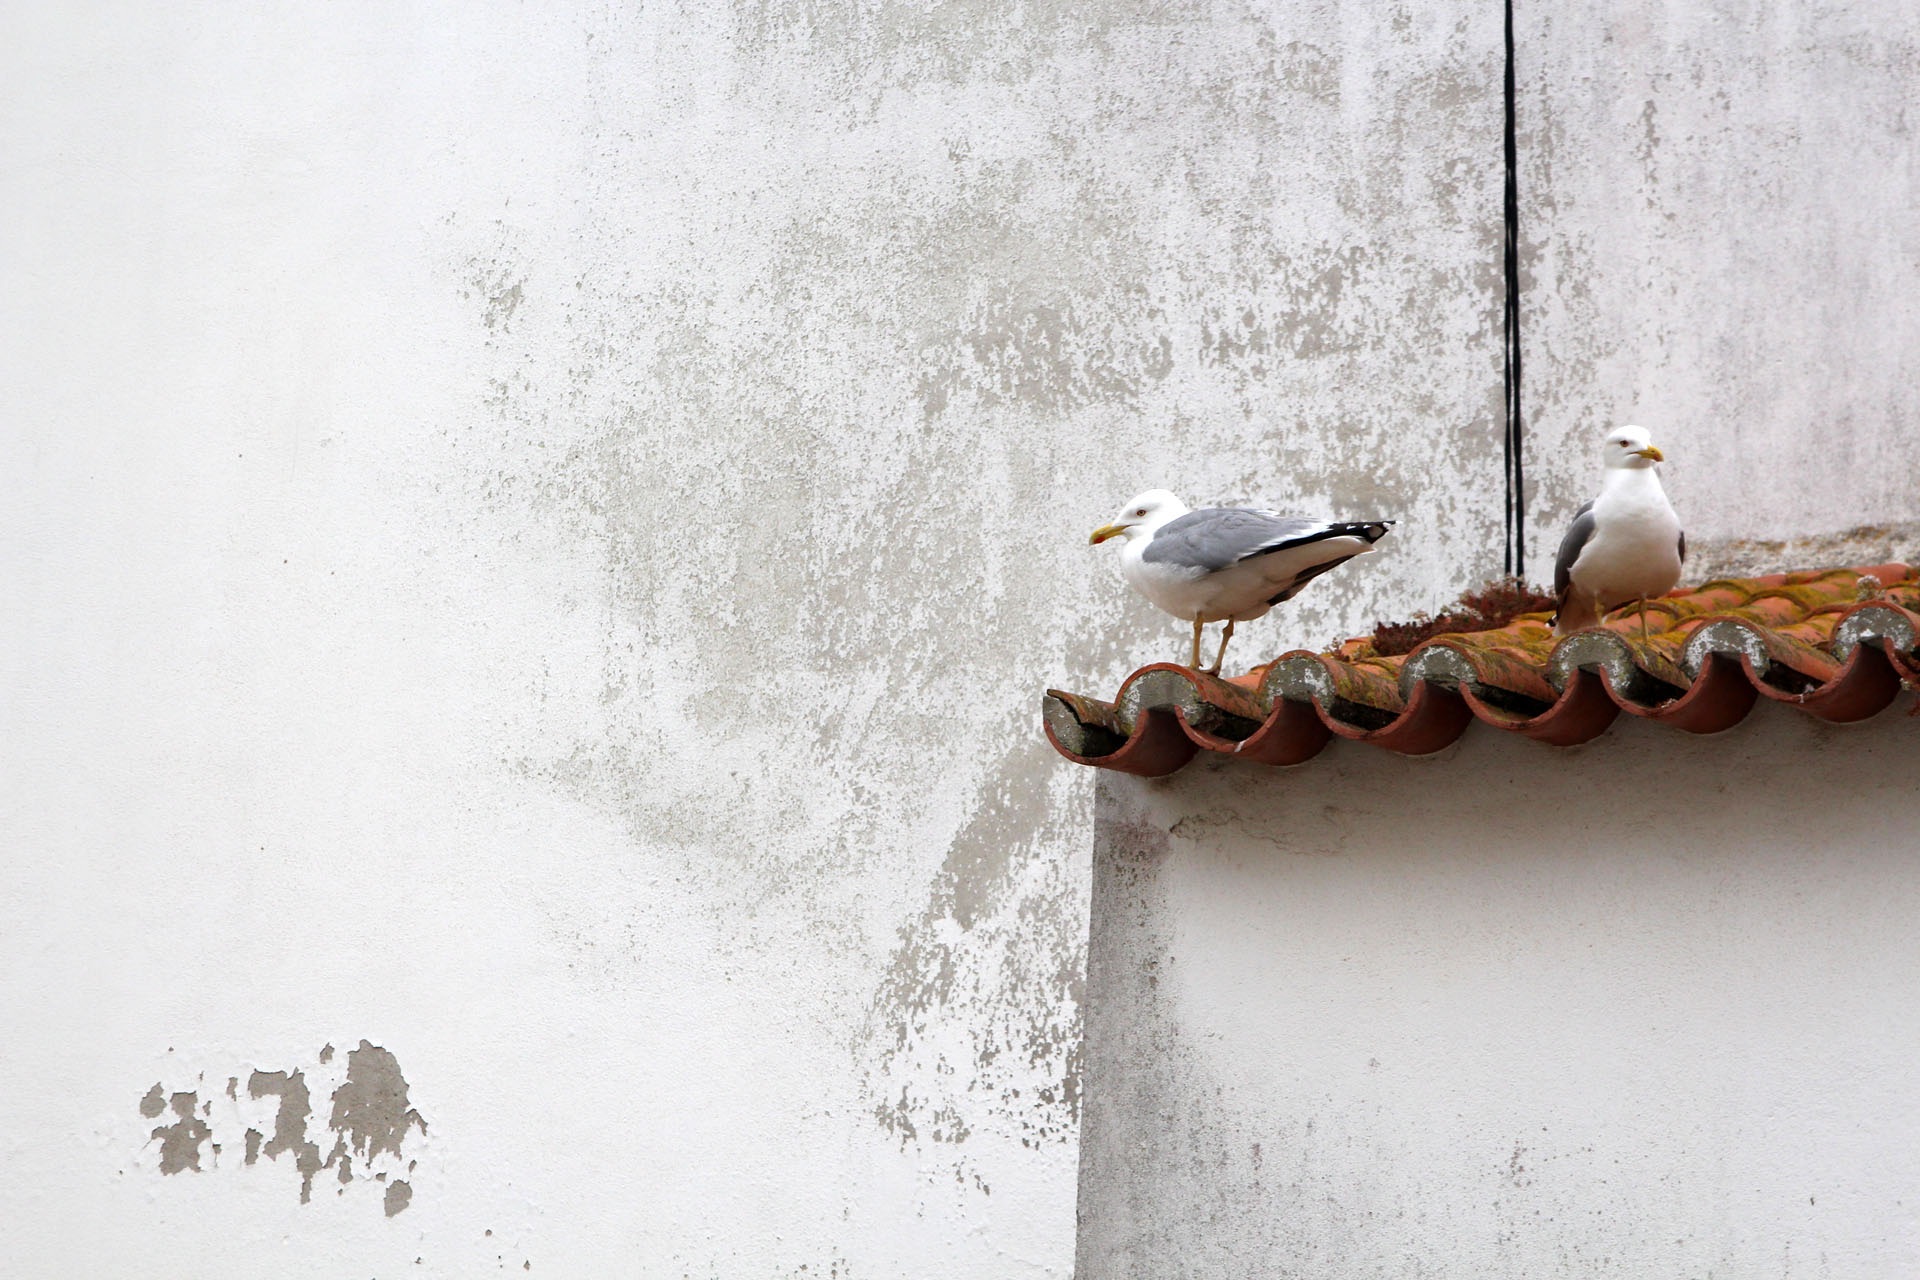
water, snow, winter, bird, wood, white, animal, wall, seagull, gull, color, weather, birds, temple